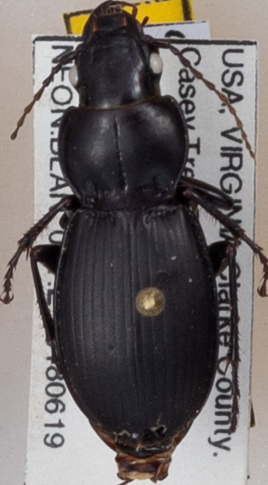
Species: Cyclotrachelus furtivus
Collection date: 2018-06-19
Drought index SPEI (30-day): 1.45
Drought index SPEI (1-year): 0.9
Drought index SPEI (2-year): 0.9